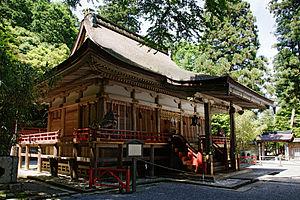
Le Hiyoshi-taisha est un sanctuaire shinto situé dans la ville de Ōtsu au Japon. Il fait partie de la liste des vingt-deux sanctuaires. Il est dédié au kami Ōkuninushi.